United States women's World University Games basketball team

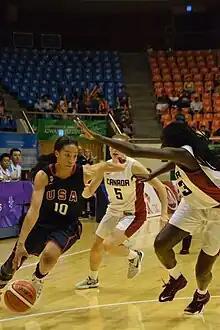
Aerial Powers driving in the World University gold medal game against Canada

The 2015 World University Games were held in Seoul, South Korea July 5–13, 2015.